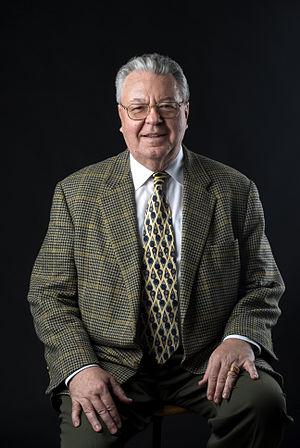
L'Organisation européenne pour la recherche nucléaire, aussi appelée
Robert Aymar, né en 1936, est un physicien français.